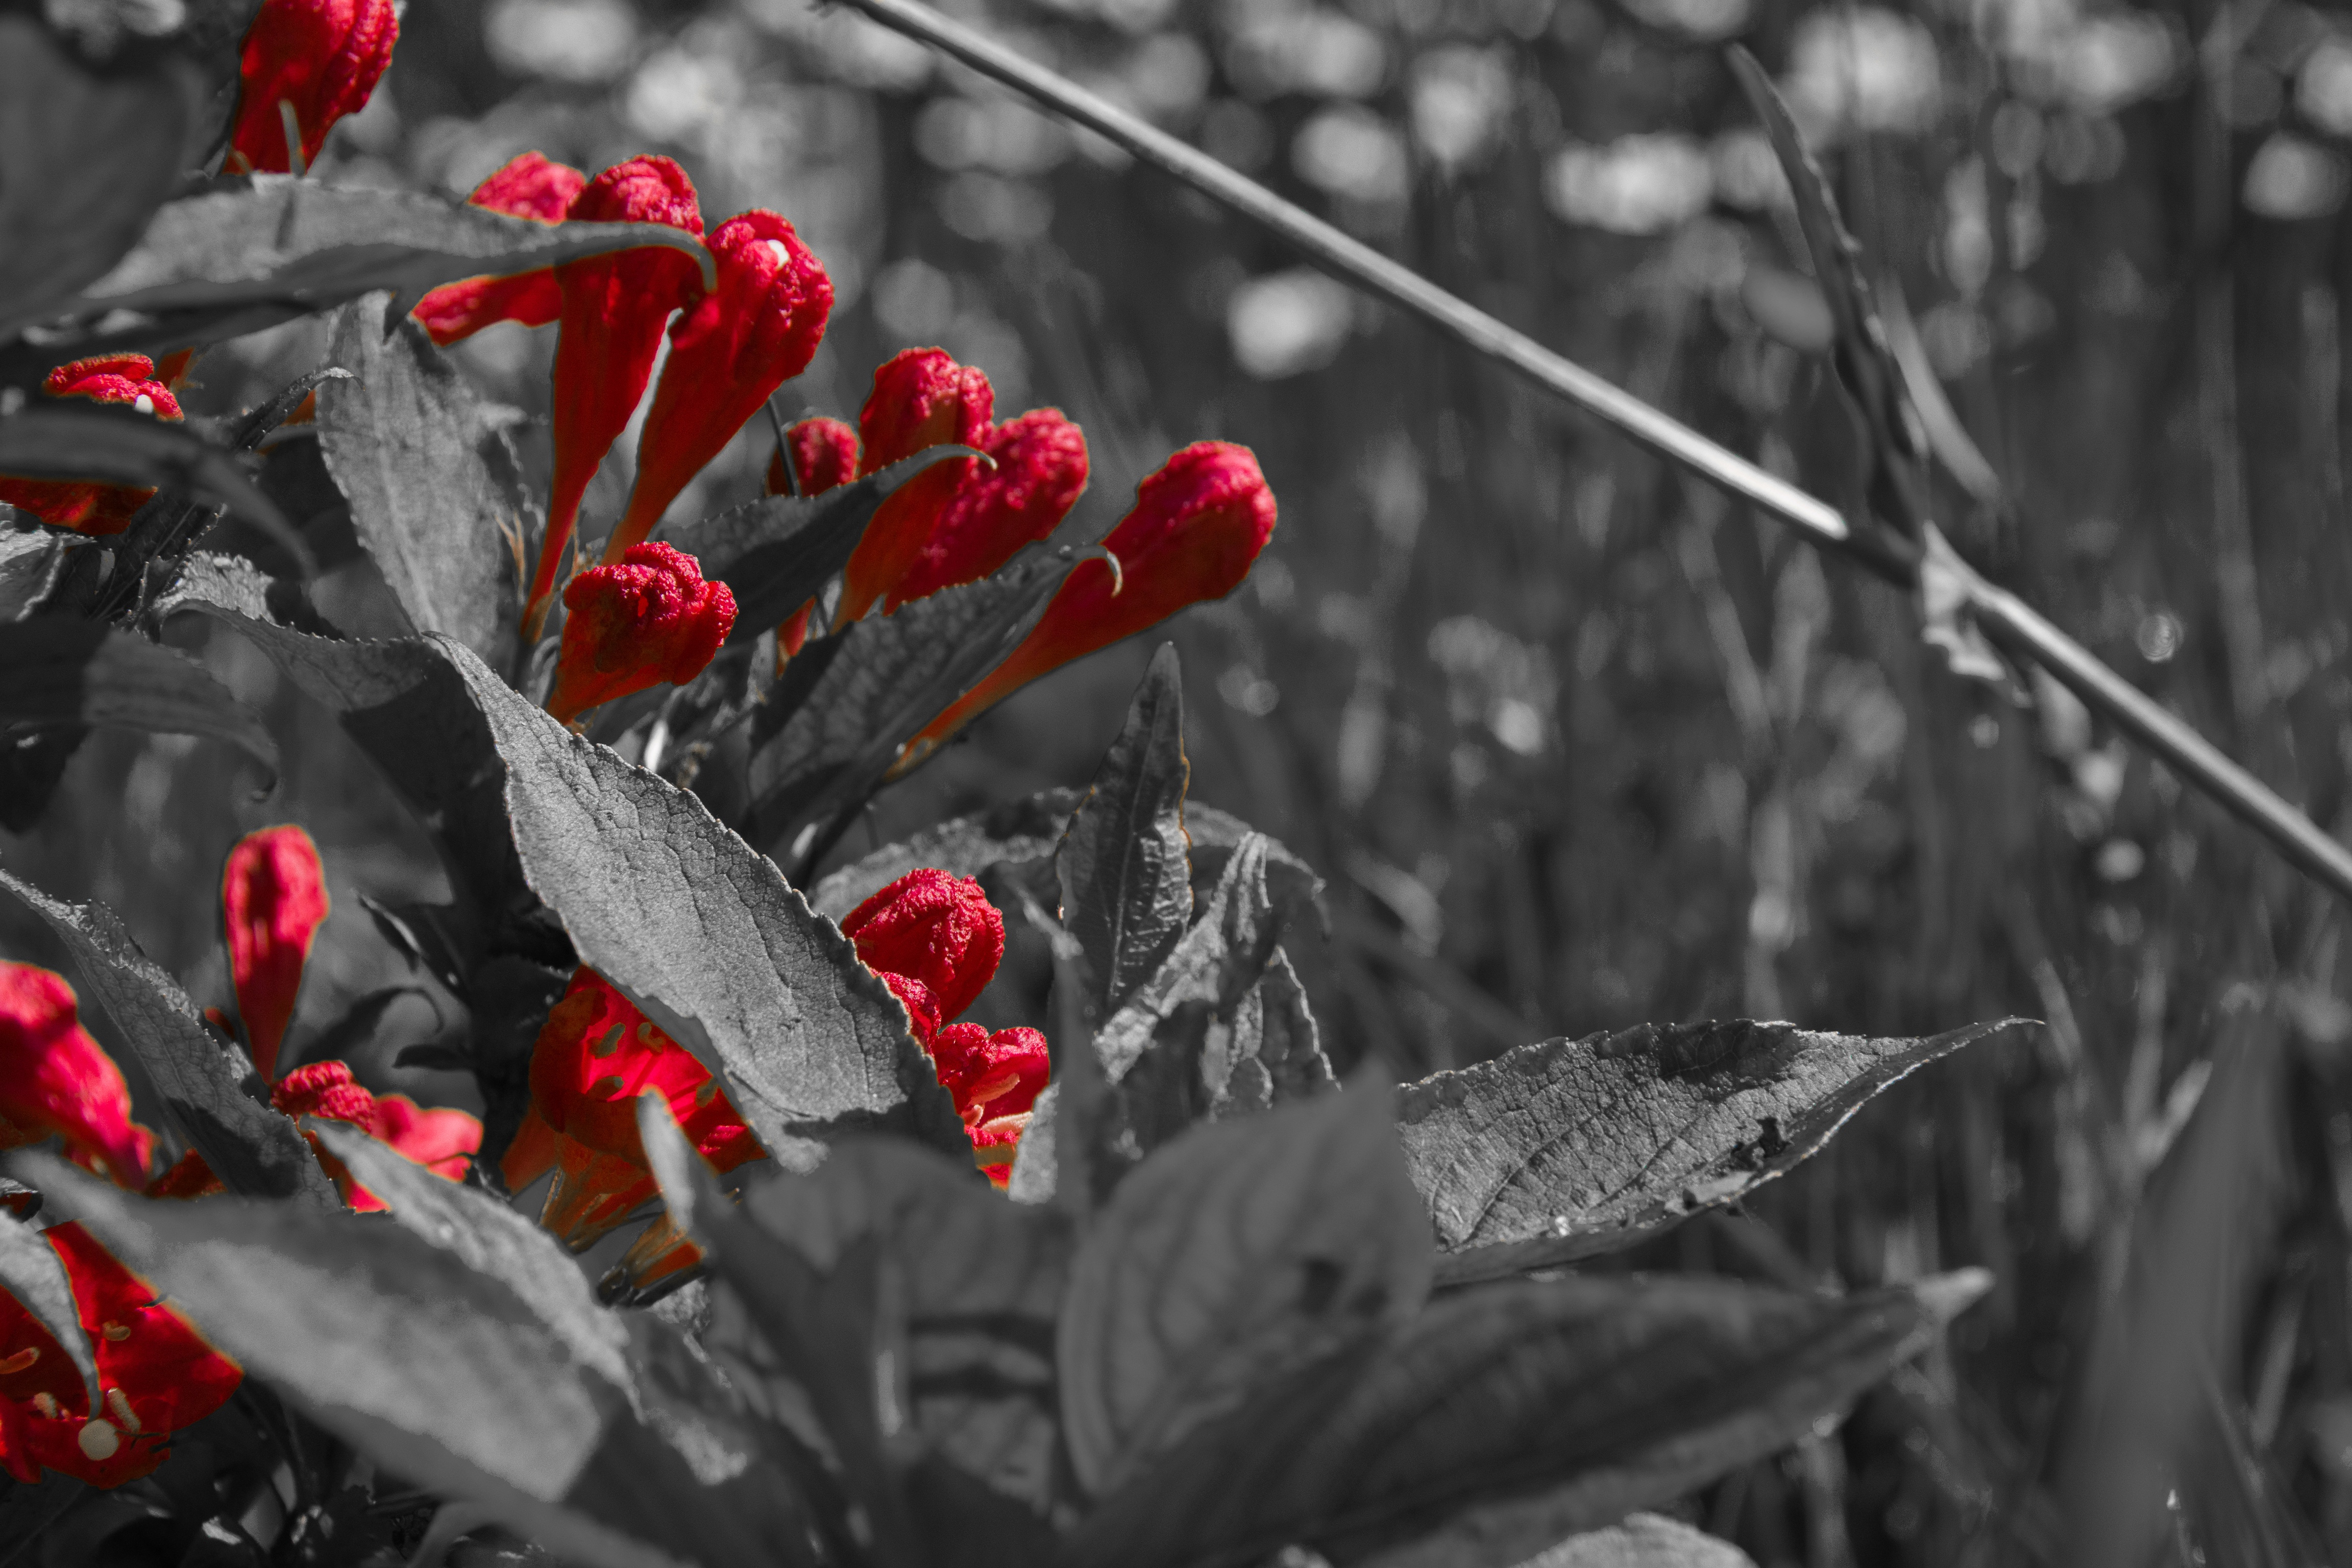
nature, branch, snow, winter, black and white, plant, photography, meadow, leaf, flower, frost, red, autumn, garden, monochrome, flora, season, flowers, macro photography, monochrome photography